The Last Legion

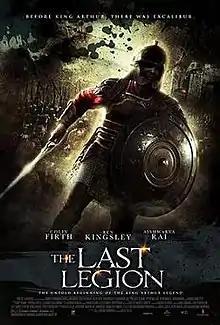
Promotional film poster

The Last Legion is a 2007 historical action adventure film directed by Doug Lefler and produced by Dino De Laurentiis. It is based on the 2002 novel of the same name by Valerio Massimo Manfredi. It stars Colin Firth, Ben Kingsley, Aishwarya Rai, Thomas Brodie-Sangster, Peter Mullan, Kevin McKidd, John Hannah, and Iain Glen. It premiered in Abu Dhabi on 6 April 2007.